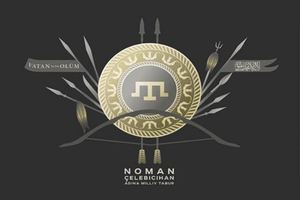
Le bataillon Noman Çelebicihan est une unité paramilitaire spéciale formée de volontaires Tatars de Crimée qui combattent les séparatistes pro-russes, les Russes et leurs soutiens.